Frans de Momper

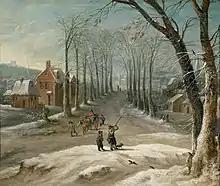
"Winter landscape with men fowling and market sellers"

During his stay in the Dutch Republic Frans de Momper was influenced by the landscapes of Jan van Goyen. Jan van Goyen's works are characterized by a monochrome palette and horizontally arranged flat landscape scenery. De Momper's works after his return to Antwerp in 1650 showed this influence. He thus painted monochrome landscapes in the manner of Jan van Goyen. Paintings such as the "Mountainous Landscape with a river" (c. 1640; Philadelphia Museum of Art) prefigure the imaginative landscapes of Hercules Segers.